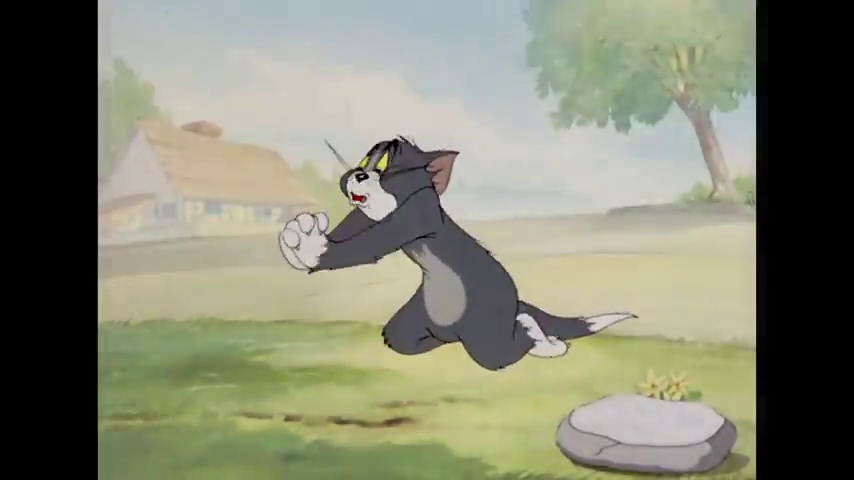
Portrait style: Cartoon Portrait